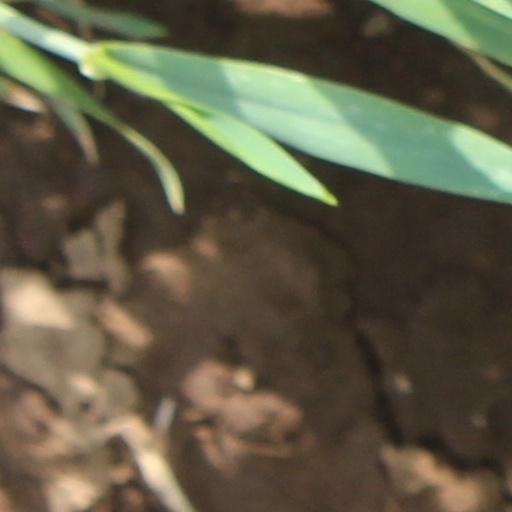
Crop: wheat